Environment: real
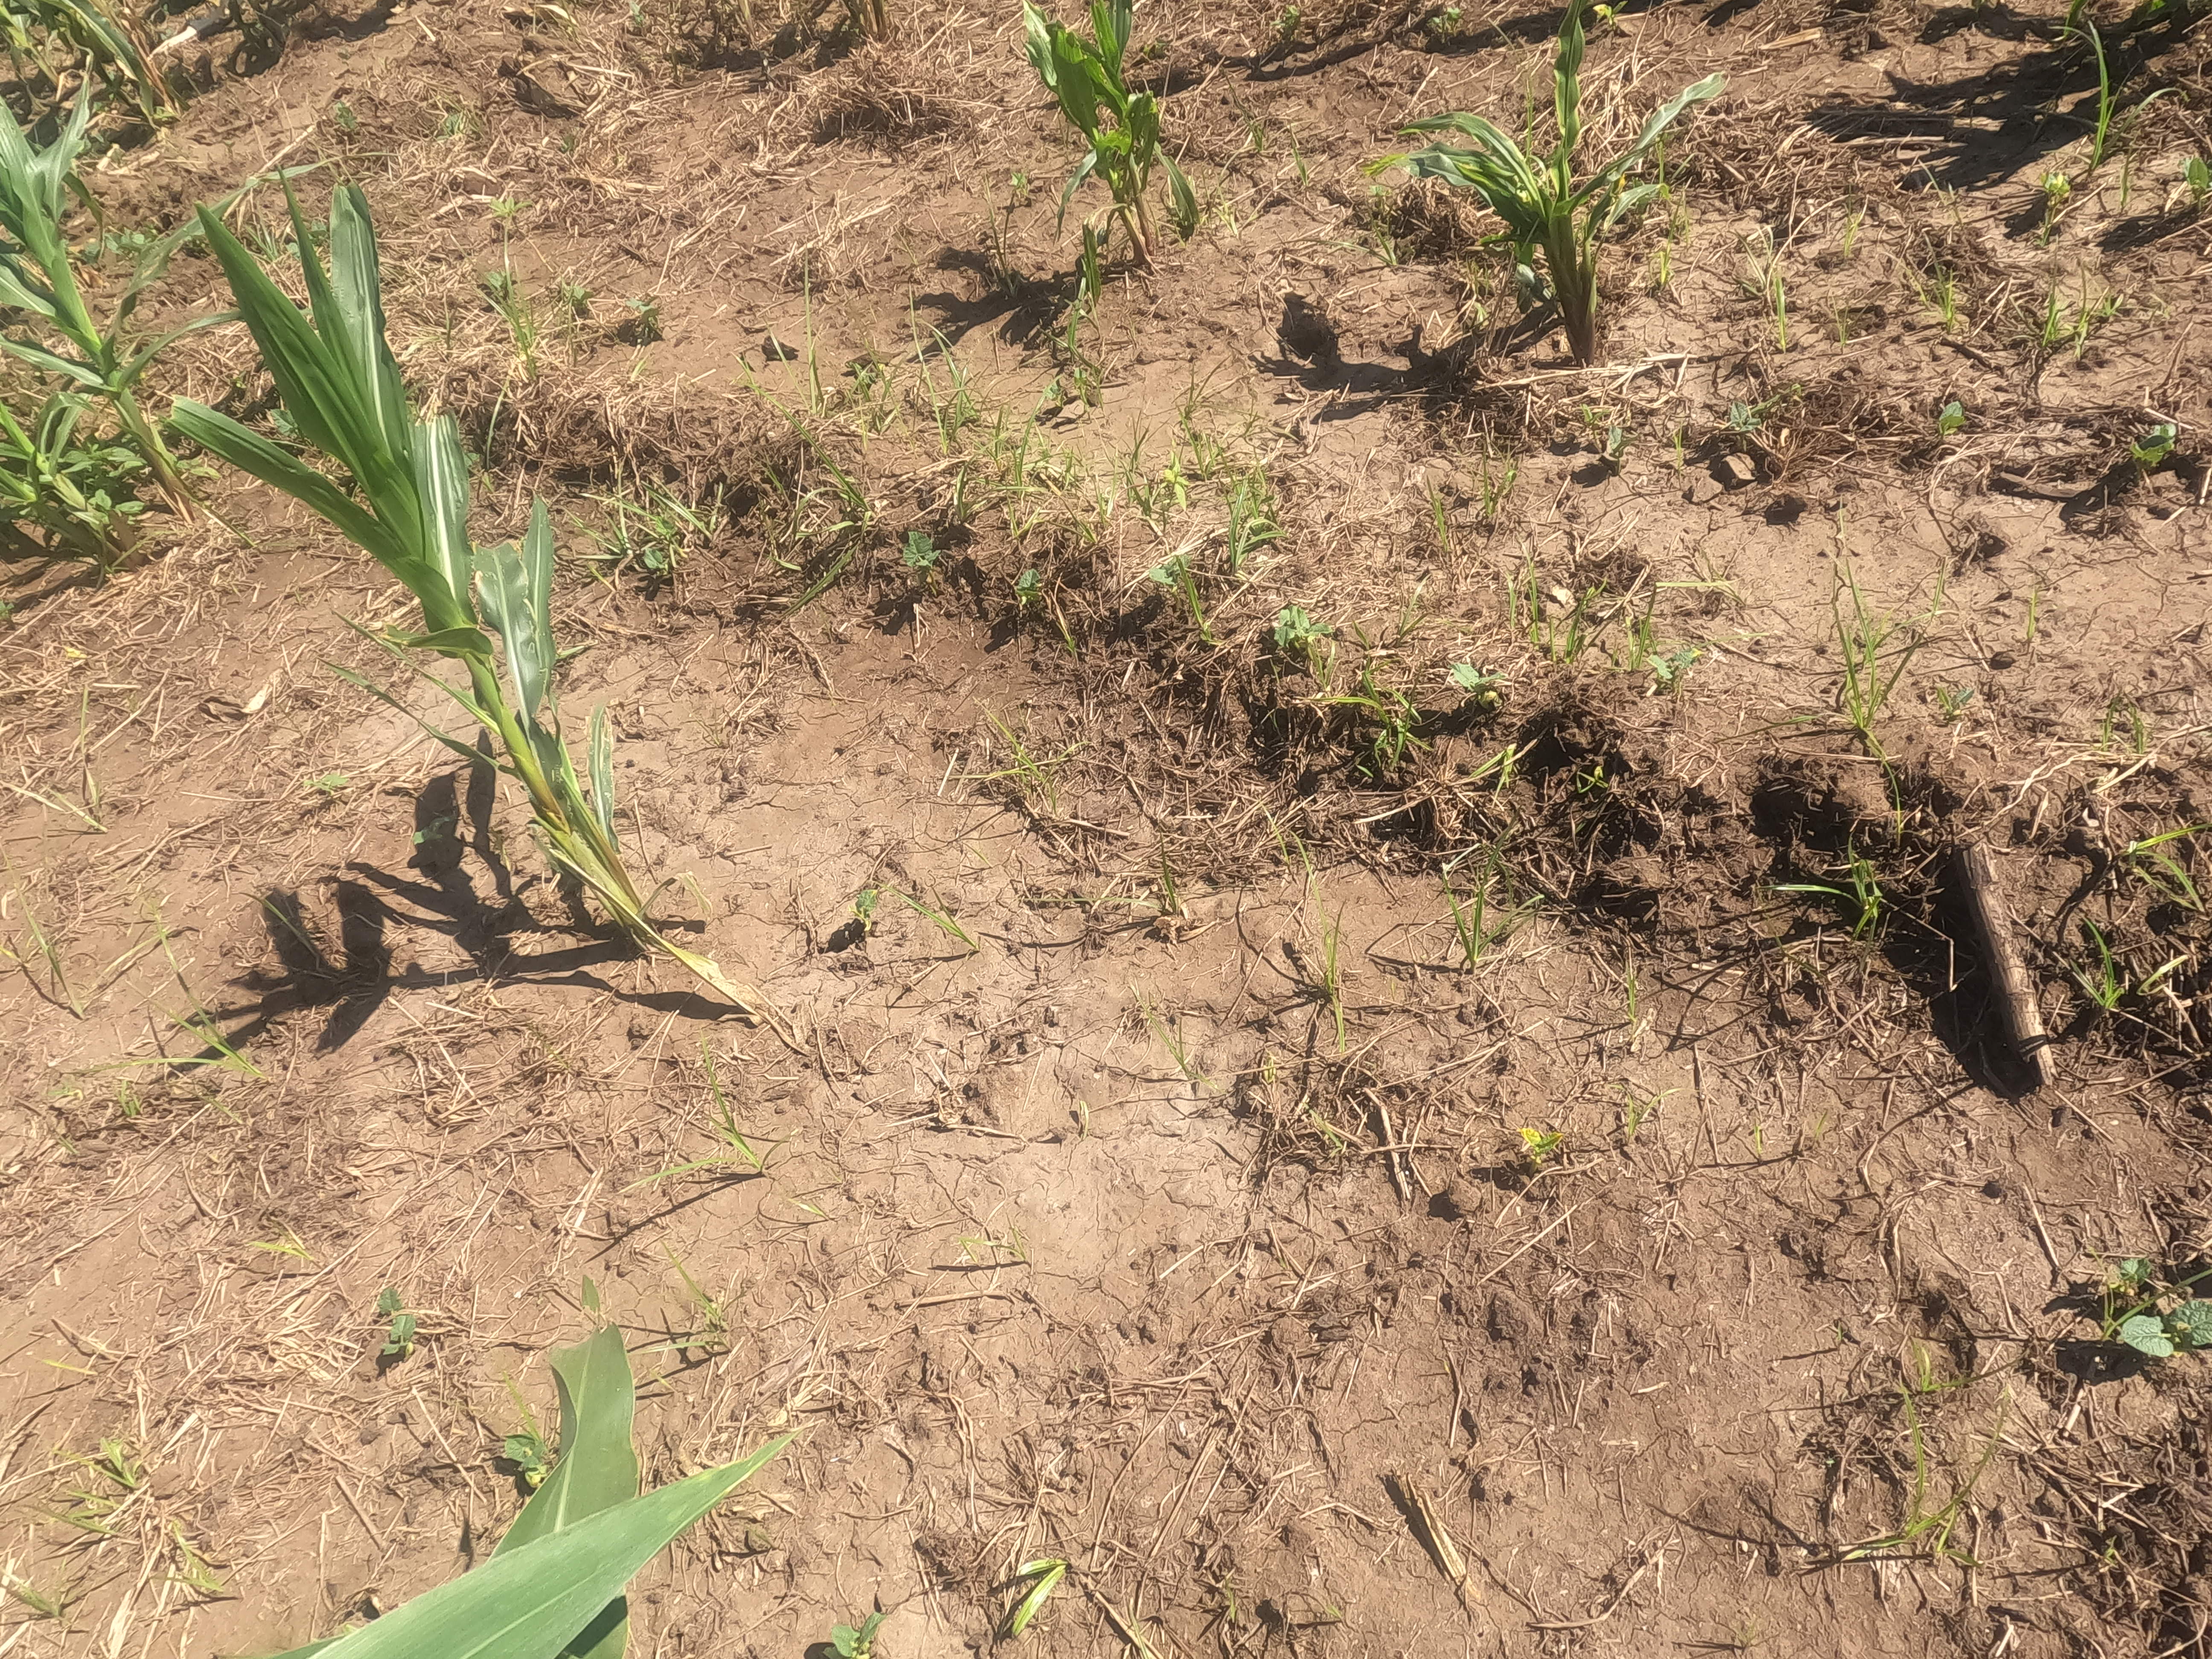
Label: fall_armyworm